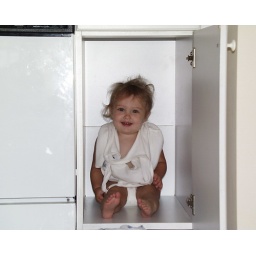
playin in a kitchen cabinet